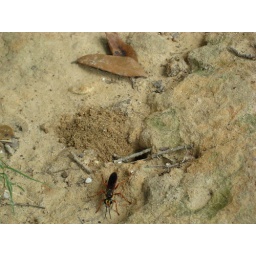
S/he was building a nest in the ground and was pulling the dirt out of that hole.